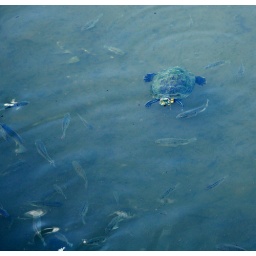
A tortoise having a look at the world from the lake in the Japanese Garden at Jurong East.